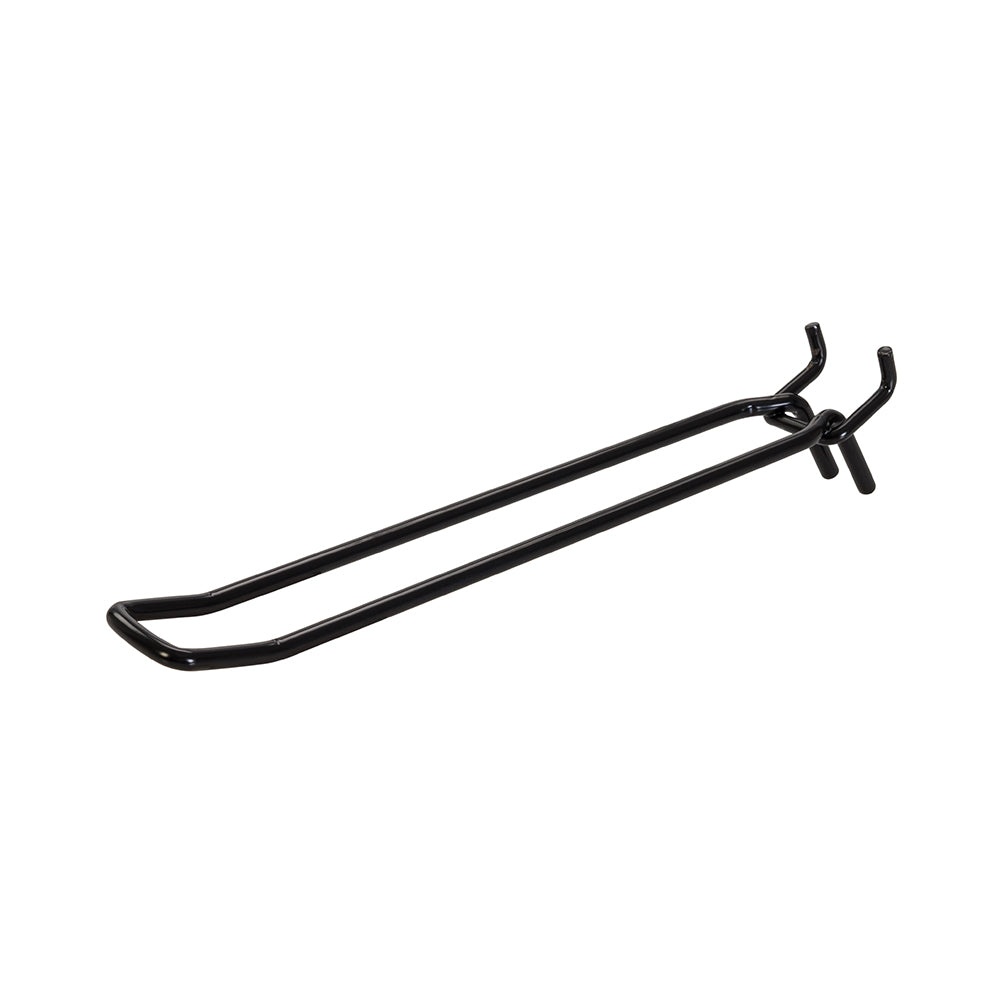
Silverline Euro Hook 200mm 20pk 962767
Brand: Silverline
Description Silverline Euro Hook 200mm 20pk 962767 product description: Compatible with all Toolbars and standard pegboard. Effectively displays a wide variety of products. Broader hook offers greater support for heavier products. Length 200mm.
Category: Home & Garden > Household Supplies > Storage & Organization > Storage Hooks & Racks > Ironing Board Hooks & Racks > Ironing Board Hooks